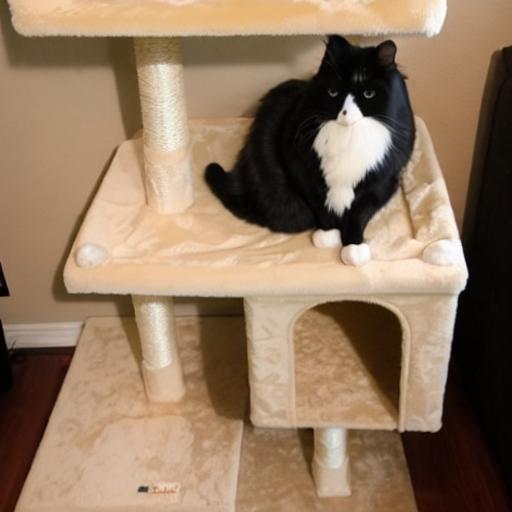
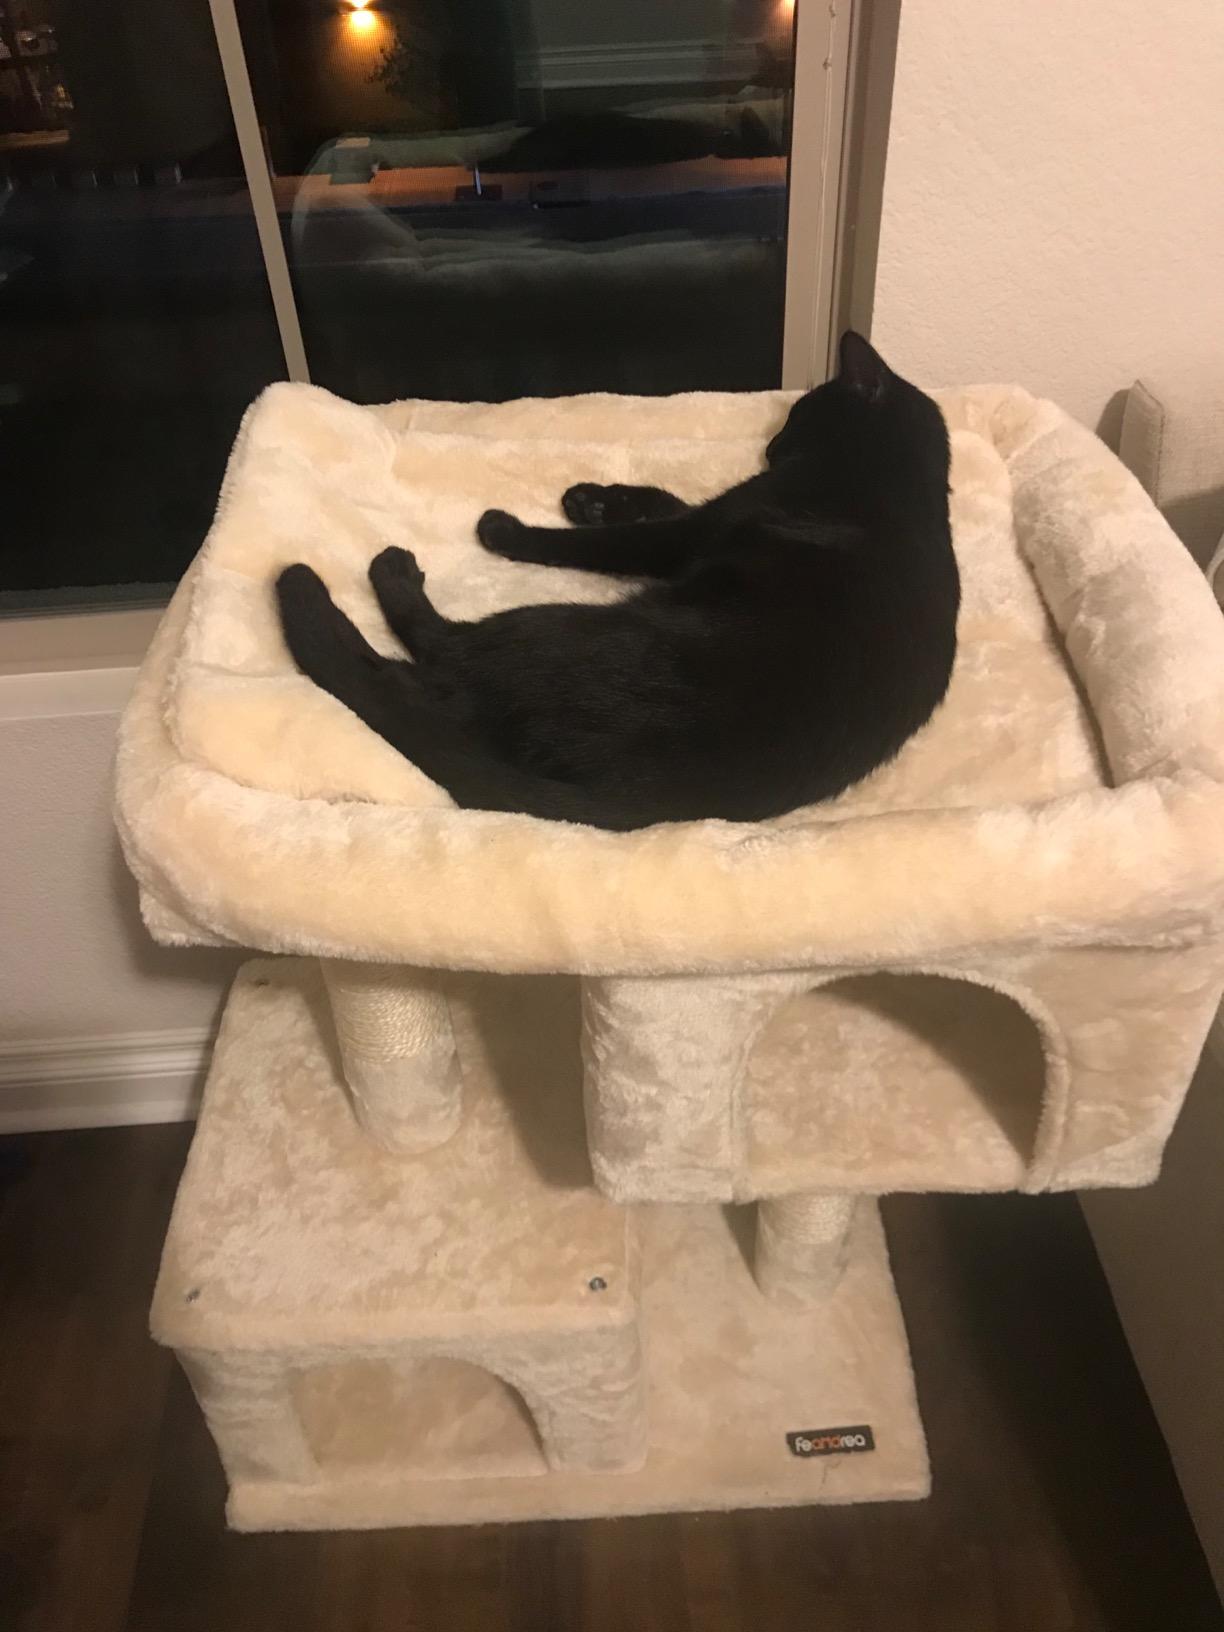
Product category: items_cat tree
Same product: no